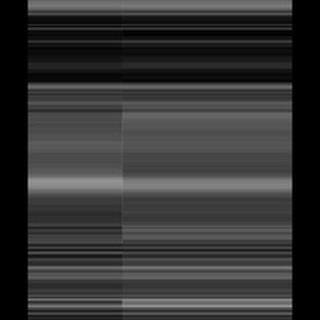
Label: sugarcane_red_rot